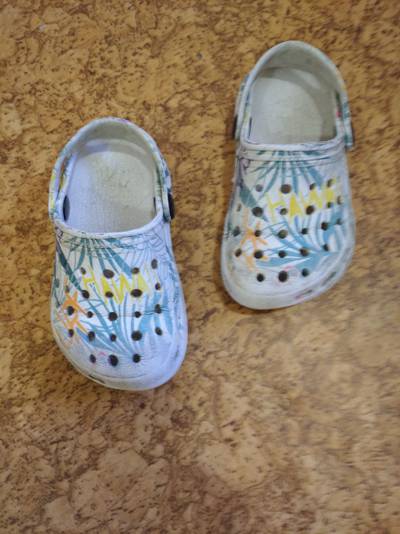
Waste category: shoes